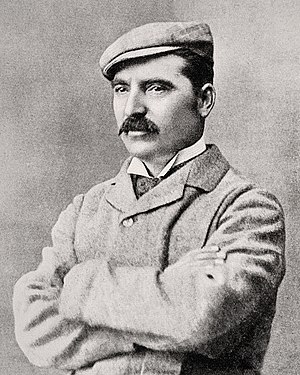
Willie Fernie
"William ""Willie"" Fernie var en skotsk golfspiller fra St Andrews. Han vandt The Open Championship 1883 på Musselburgh Links. Turneringen var fastsat til fire runder på 9-hullersbanen, i alt 36 huller. Fernie og den forsvarende mester Bob Ferguson endte begge på 158 slag. Dagen efter vandt Fernie omspillet over 36 huller med en enkelt slag.